Cyprus Government Railway

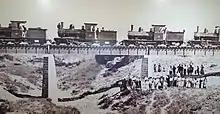
Four new Nasmyth Wilson locomotives on the bridge near Mia Milia

By the time the total of the CGR had been completed, running costs had spiralled to £199,367, which remained constant throughout the operation period of the line.